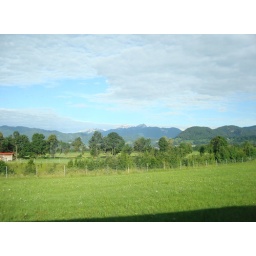
The landscape passing by our train window as we entered Slovenia.